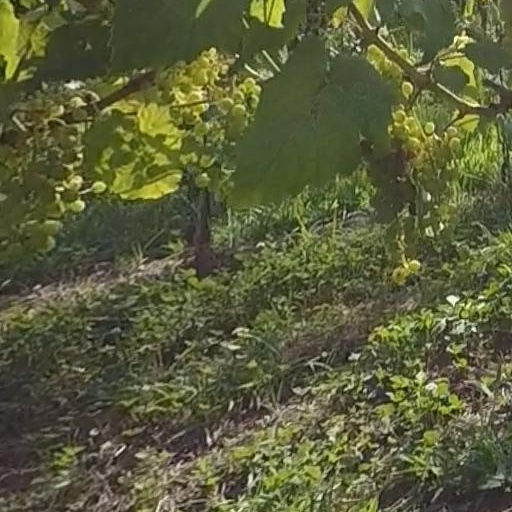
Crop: grape